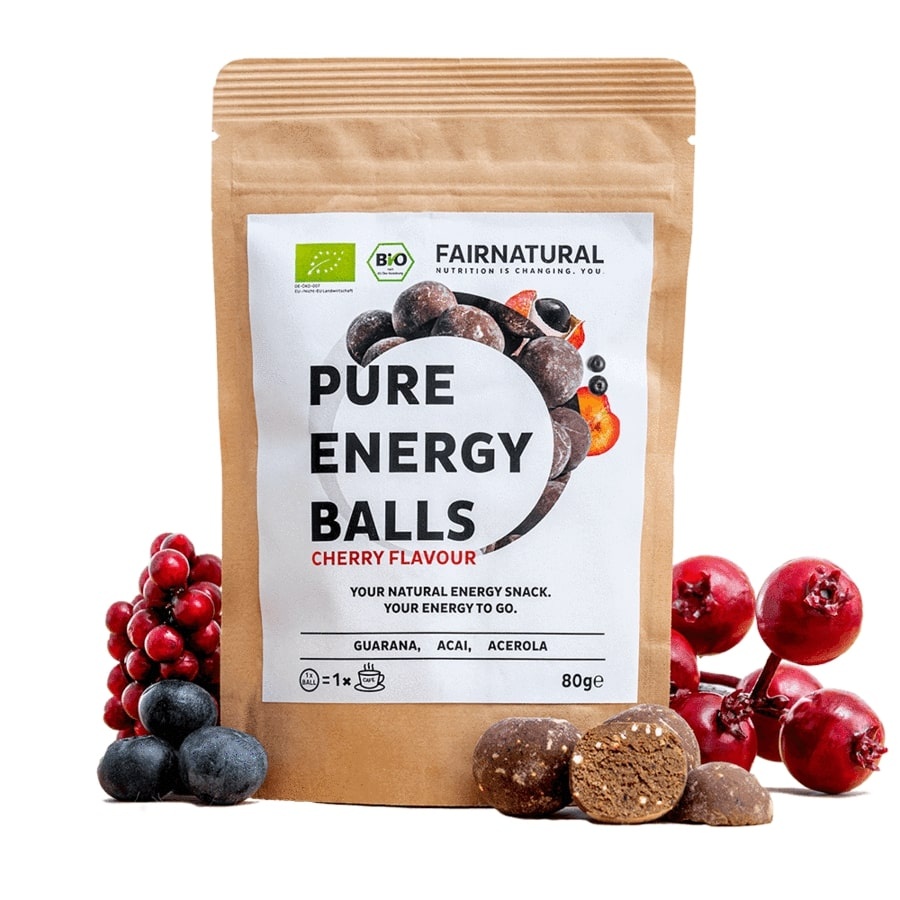
Bio Energy Balls
"Dein natürlicher Bio Wachmacher oder Pre-Workout Booster to Go." ✔ Regionale & nachhaltige Produktion bei Heidelberg und recyclebare Verpackung ✔ Ein Beutel enthält 9 Balls aus veganen Bio Superfoods ganz ohne Chemie (80g) ✔ 1 Ball macht wach wie 1 Kaffee wirkt durch Guarana aber deutlich länger an
Brand: Fairnatural®
Category: Food, Beverages & Tobacco > Food Items > Snack Foods > Fruit Snacks